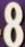
Number: 8